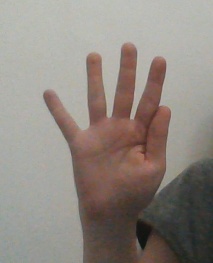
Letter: sheen